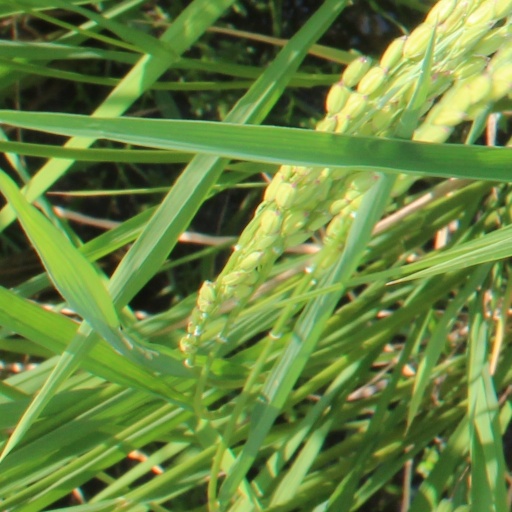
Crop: rice